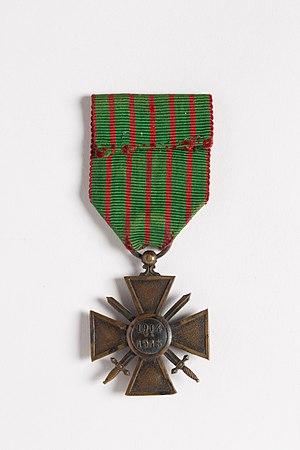
Le 7ᵉ régiment de hussards, est une unité de cavalerie de l'armée française, créé sous la Révolution à partir des hussards de Lamothe également connu sous l'appellation de troupes légères de Lamothe où légion Lamothe du nom de son colonel Lamothe.